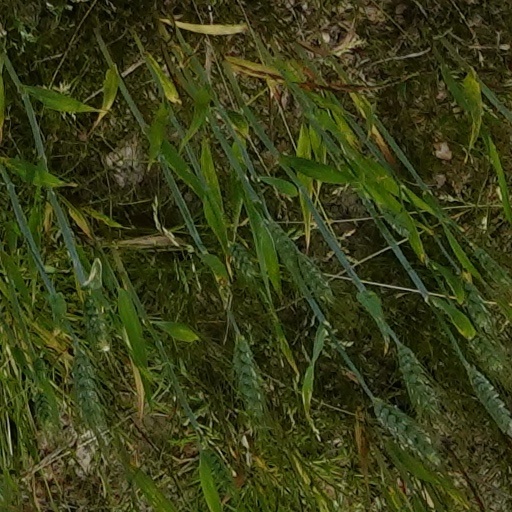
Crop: wheat